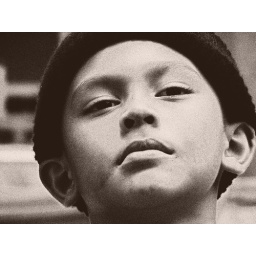
boo in black and white